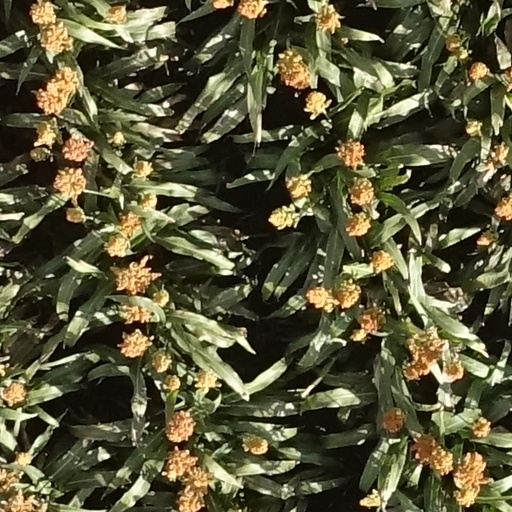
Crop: sorghum